SimCity 2000

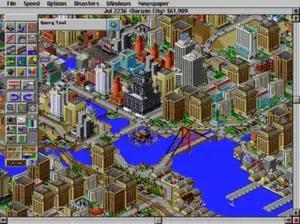
A screenshot of a city during an intermediate stage of the game

The unexpected and enduring success of the original "SimCity", combined with the relative lack of success with other ""Sim"" titles, finally motivated the development of a sequel. "SimCity 2000" was a major extension of the concept. It had a near-isometric dimetric view (similar to the earlier Maxis-published "A-Train") instead of overhead, land could have different elevations, and underground layers were introduced for water pipes, subways and road tunnels.